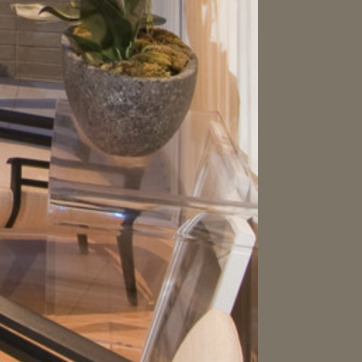
Material: glass